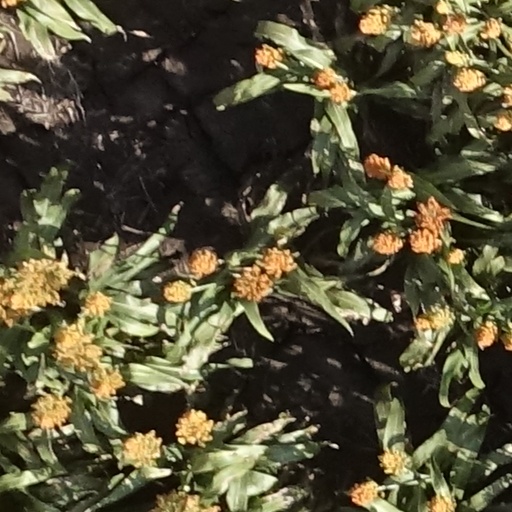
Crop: sorghum